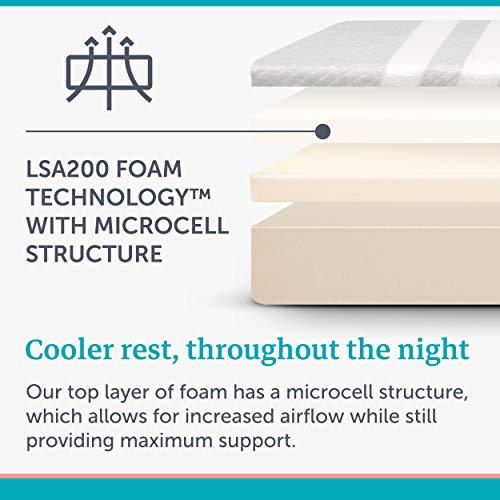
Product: Leesa 10" Memory Foam Mattress in a Box, Luxury CertiPUR-US Certified 3 Layer Foam Construction, Twin XL, Gray & White
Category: Home & Kitchen | Furniture | Bedroom Furniture | Mattresses & Box Springs | Mattresses
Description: The Leesa mattress in a box is beautifully designed with three premium foam layers for cooling, body contouring and pressure-relieving core support.
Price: $590.00
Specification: ASIN:B0131L4FW8|ShippingWeight:54pounds(Viewshippingratesandpolicies)|DateFirstAvailable:July30,2015